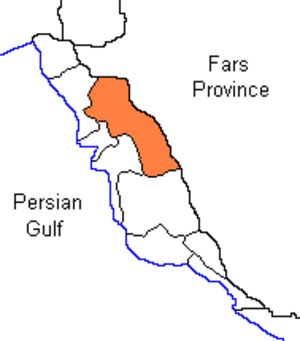
La préfecture du Dachtestan est une préfecture de la province de Bouchehr, en Iran.